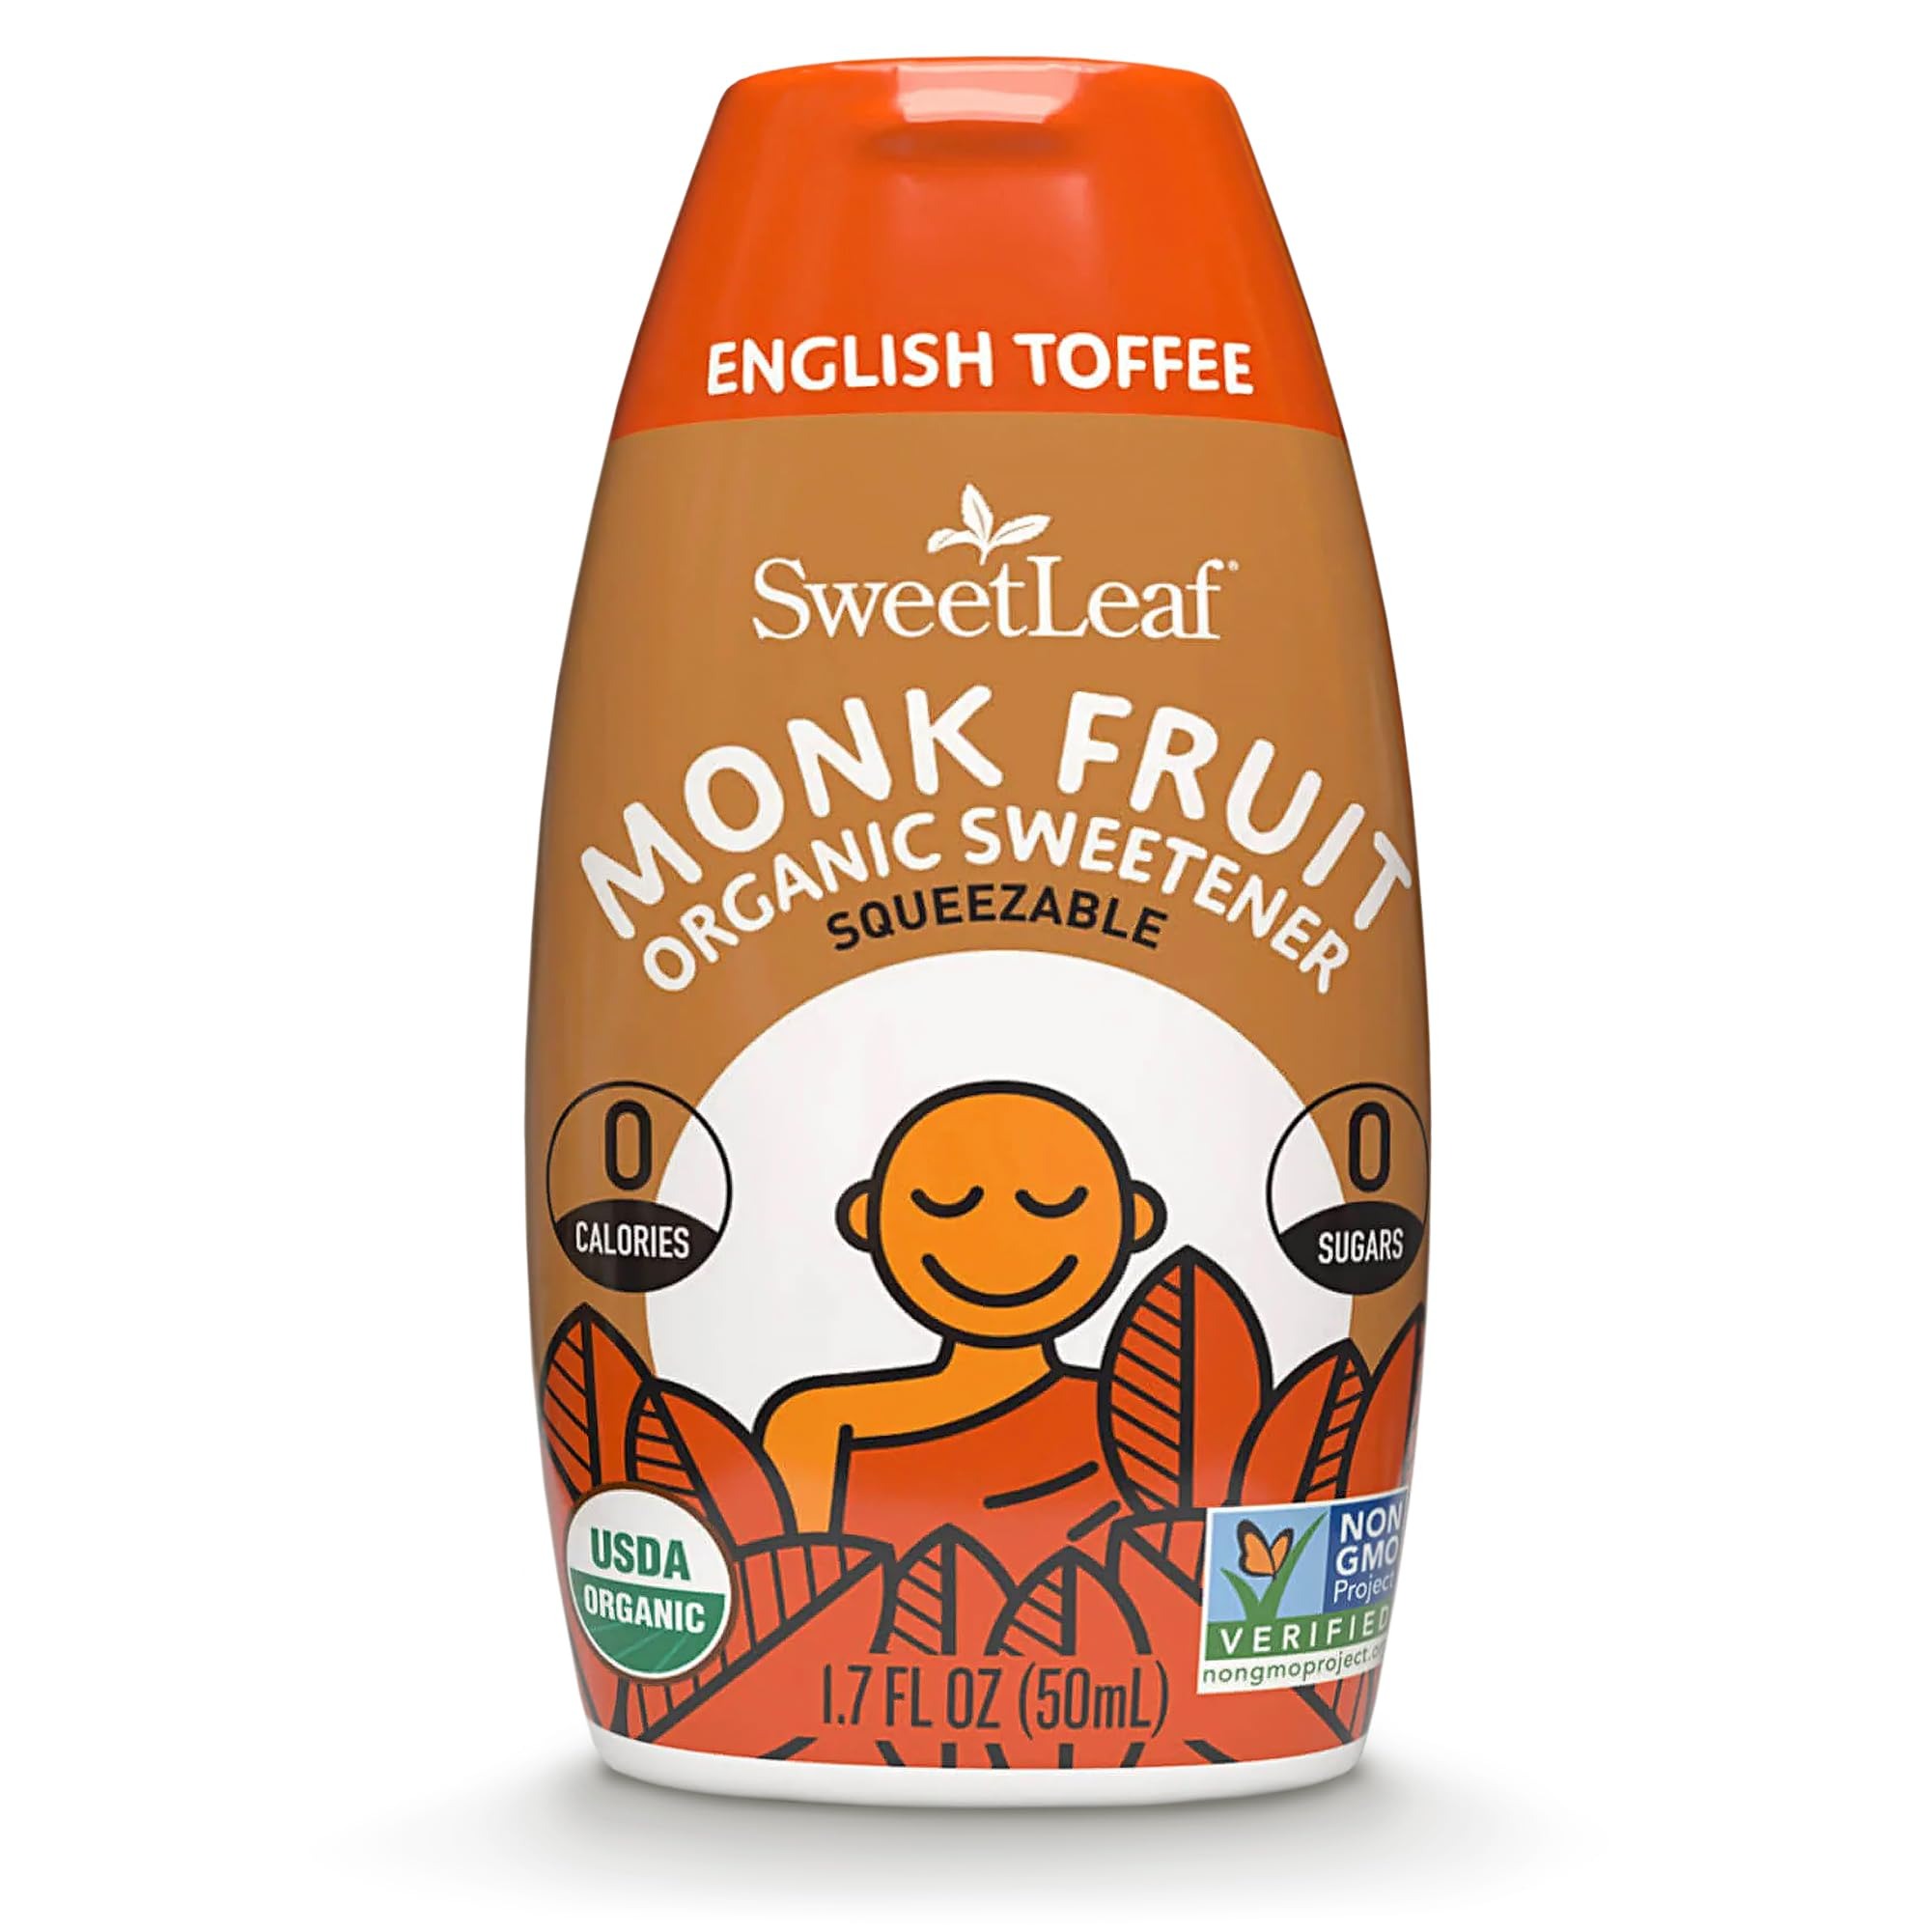
Item Name: SweetLeaf English Toffee Liquid Monk Fruit - Monk Fruit Liquid Sweetener Drops, Organic Monk Fruit Extract, Zero Calorie Sweetener, Sugar Free, Keto Friendly, Erythritol Free - 1.7 Fl Oz
Bullet Point 1: ZERO CALORIE SWEETENER: Liquid Monk Fruit sweetener delivers satisfying sweetness without added sugars. Enjoy the taste you love with zero calories, perfect for enhancing your favorite recipes
Bullet Point 2: SWEETEN YOUR FAVORITES: Our Liquid Monk Fruit sweetener is a perfect zero-calorie natural sweetener alternative for coffee, smoothies, baking, and more. You're in control of every delicious choice
Bullet Point 3: CONVENIENT FOR ON THE GO: With its compact 1.7 oz squeezable bottle, SweetLeaf's Liquid Monk Fruit sweetener is perfect for on the go, so you can enjoy zero-calorie sweetness anytime, anywhere
Bullet Point 4: NO ADDED SUGAR: Replace sugar but not the taste. SweetLeaf's organic Liquid Monk Fruit Drops are naturally sweetened with no sugars, calories, or carbs, and no artificial ingredients
Bullet Point 5: PERFECT FOR EVERY LIFESTYLE: Monk Fruit Drops are keto friendly and USDA organic with zero calories or carbs. Naturally live a healthy lifestyle with sweet flavors and no artificial ingredients
Value: 1.7
Unit: Fl Oz

Price: 5.49